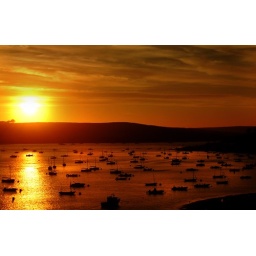
the sunset on the boats over rock